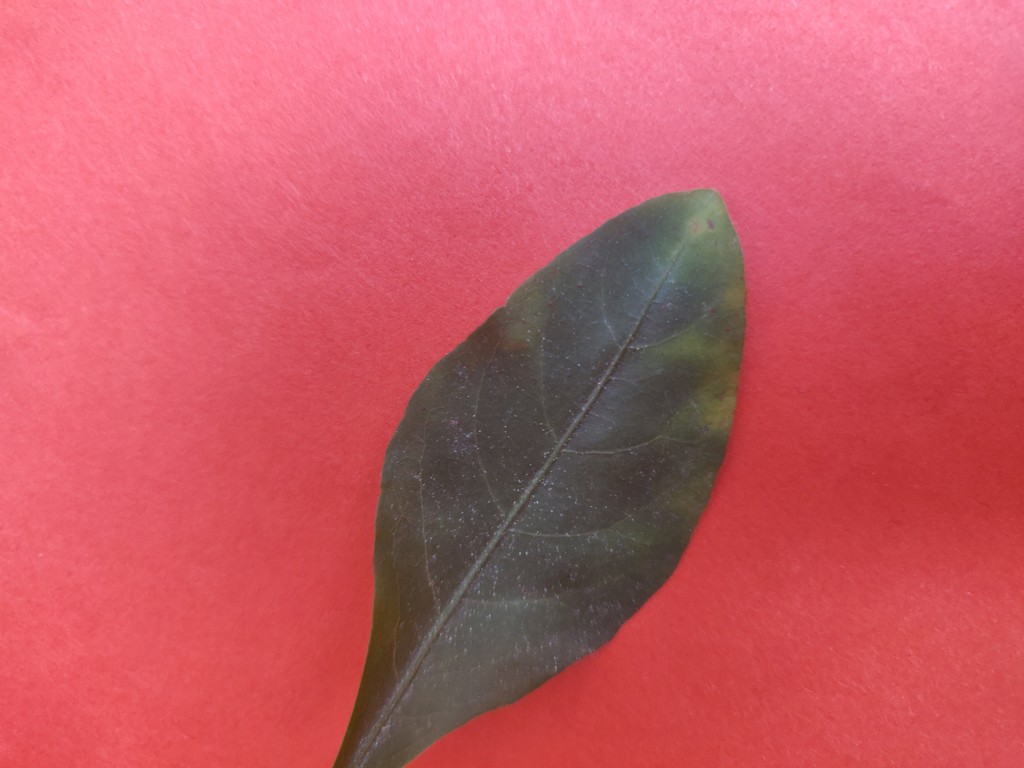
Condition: Unhealthy
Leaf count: single
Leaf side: front